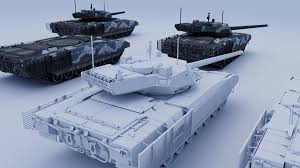
Label: T-14